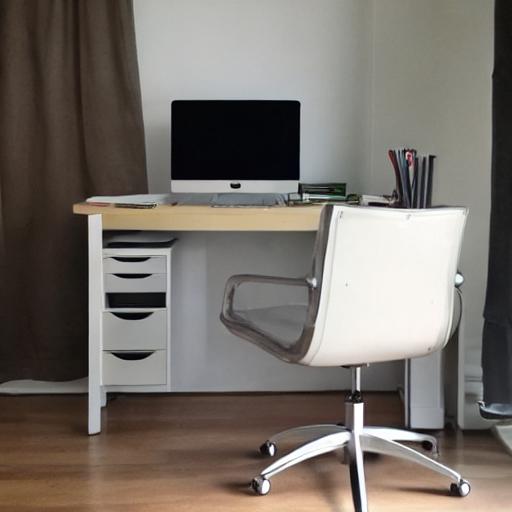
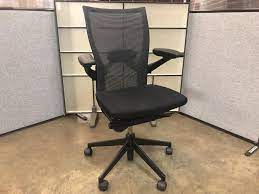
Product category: items_chair
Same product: no